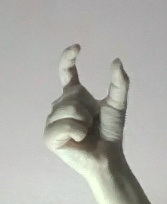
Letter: nun